Bridle Path, Toronto

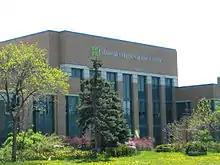
Sunnybrook Health Sciences Centre was opened as Sunnybrook Military Hospital in 1948.

In July 1948, Sunnybrook Military Hospital was opened to the south of the neighbourhood. The hospital was since reorganized into Sunnybrook Health Sciences Centre, and has expanded to encompass much of Bridle Path's southern boundary.